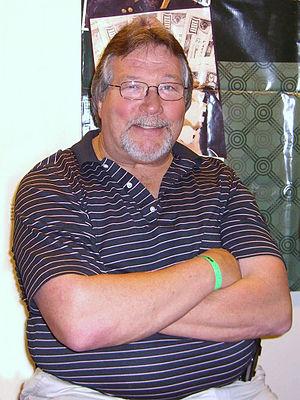
Theodore Marvin DiBiase, Sr. est un ancien catcheur professionnel américain principalement connu pour son travail à la World Wrestling Federation/Entertainment. Fils adoptif du catcheur Mike DiBiase, il commence sa carrière dans le Sud des États-Unis d'abord au Texas puis à la Mid South Wrestling qui couvre la Louisiane et le Mississippi et fait ponctuellement des tournées au Japon à l'All Japan Pro Wrestling. En 1987, il rejoint la WWF et y incarne un millionnaire vantard accompagné de son valet afro-américain Virgil. Au cours de son passage au sein de cette fédération, il remporte l'édition 1988 du tournoi King of the Ring et devient triple champion du monde par équipe de la WWF. En 1989, il se décerne à lui-même le Million Dollar Championship. Il quitte la WWF en 1993 et retourne à l'All Japan Pro Wrestling où il remporte le championnat du monde par équipe AJPW avec Stan Hansen avant de prendre sa retraite en tant que catcheur.
WWE 2K16 est un jeu vidéo développé par Visual Concepts et Yuke's et édité par 2K Sports, sorti en octobre 2015 sur PlayStation 3, Xbox 360, PlayStation 4 et Xbox One, et en mars 2016 sur Windows via Steam. Il s'agit de la dix-septième édition basée sur la fédération de catch World Wrestling Entertainment, et le troisième opus de la série WWE 2K depuis le rachat de THQ en 2013 par 2K Games. Il est précédé par WWE 2K15, le jeu ajoutant plusieurs nouvelles fonctions dans les versions Xbox One et PlayStation 4, et est suivi par WWE 2K17.